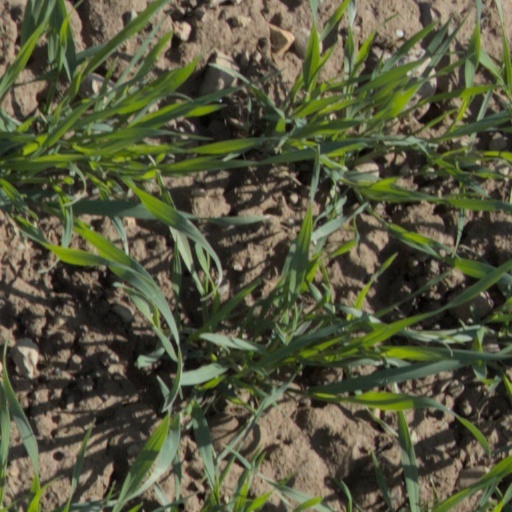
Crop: wheat